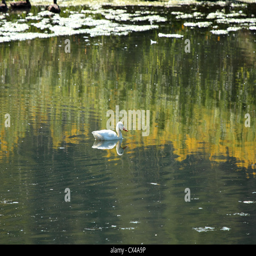
a white duck floats on a pond by itself